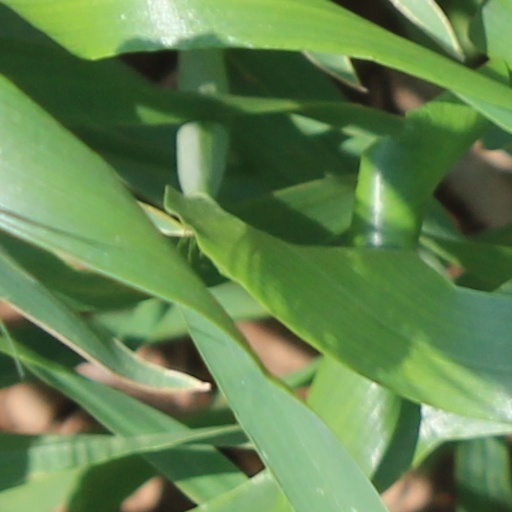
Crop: wheat